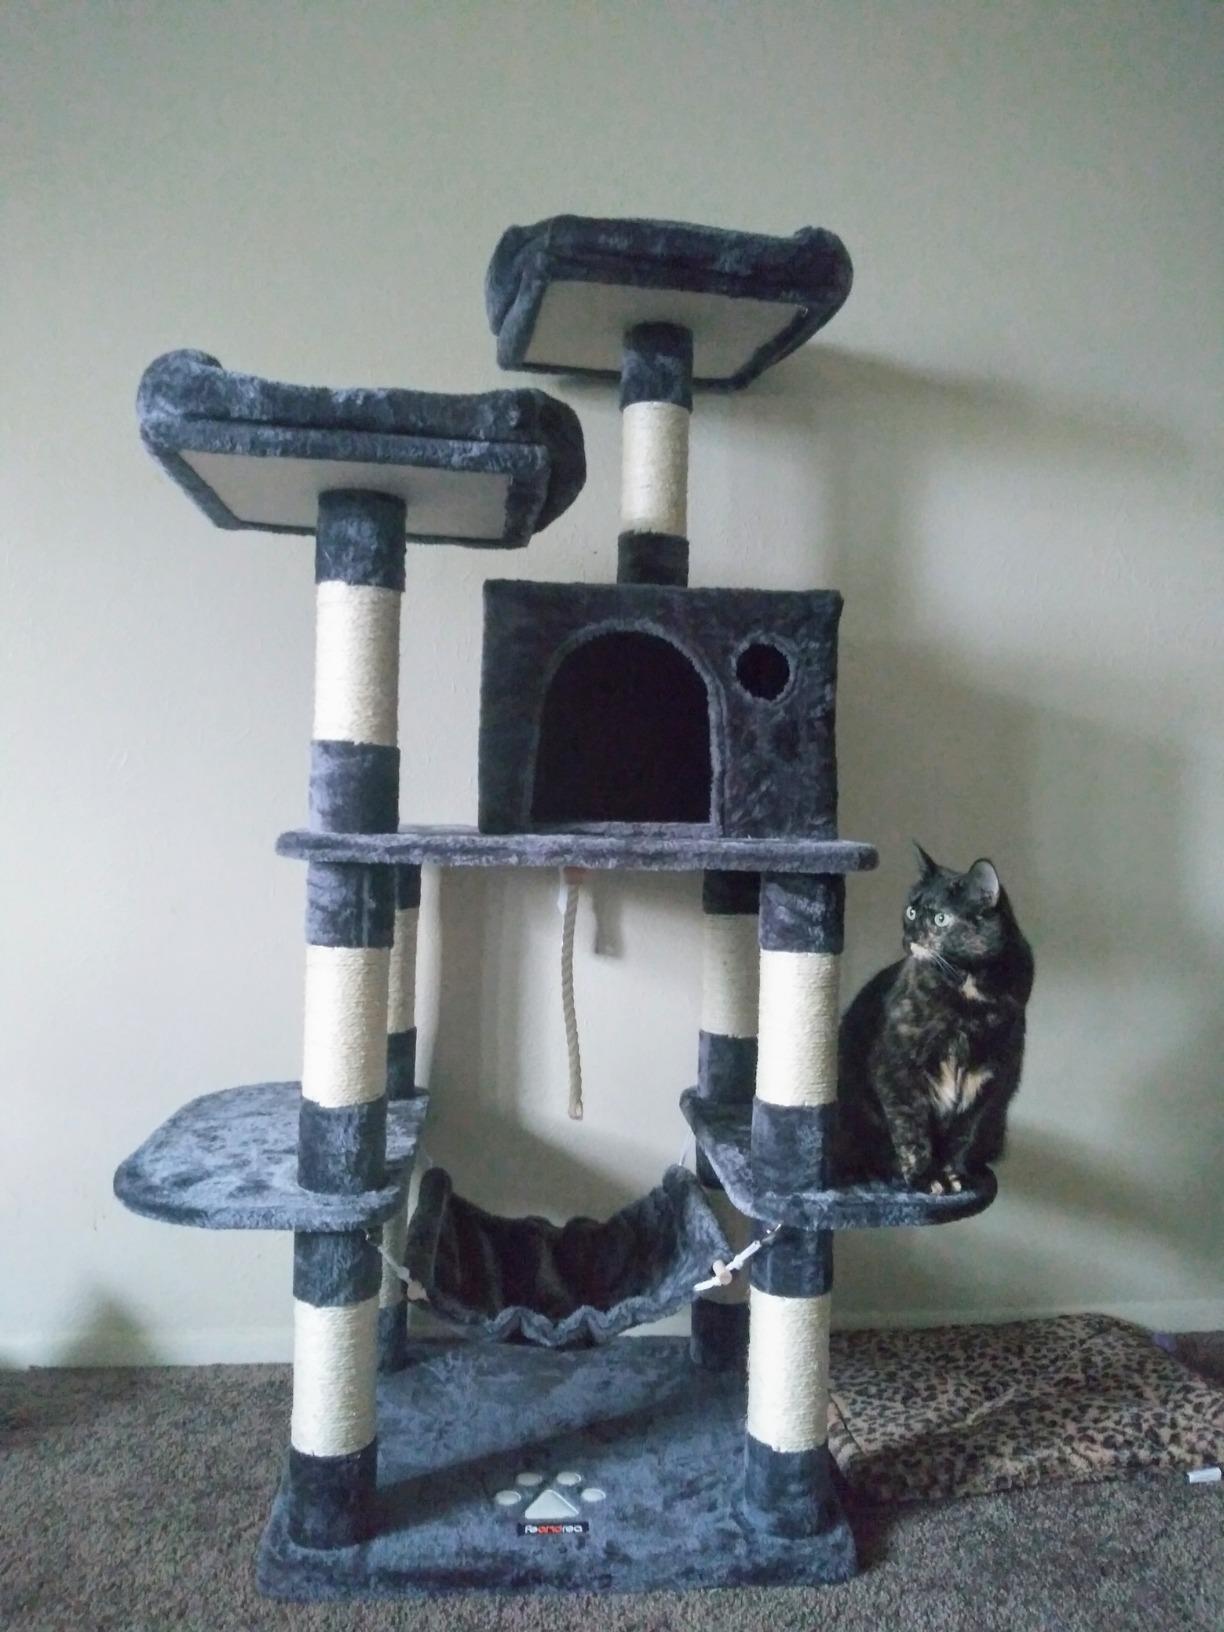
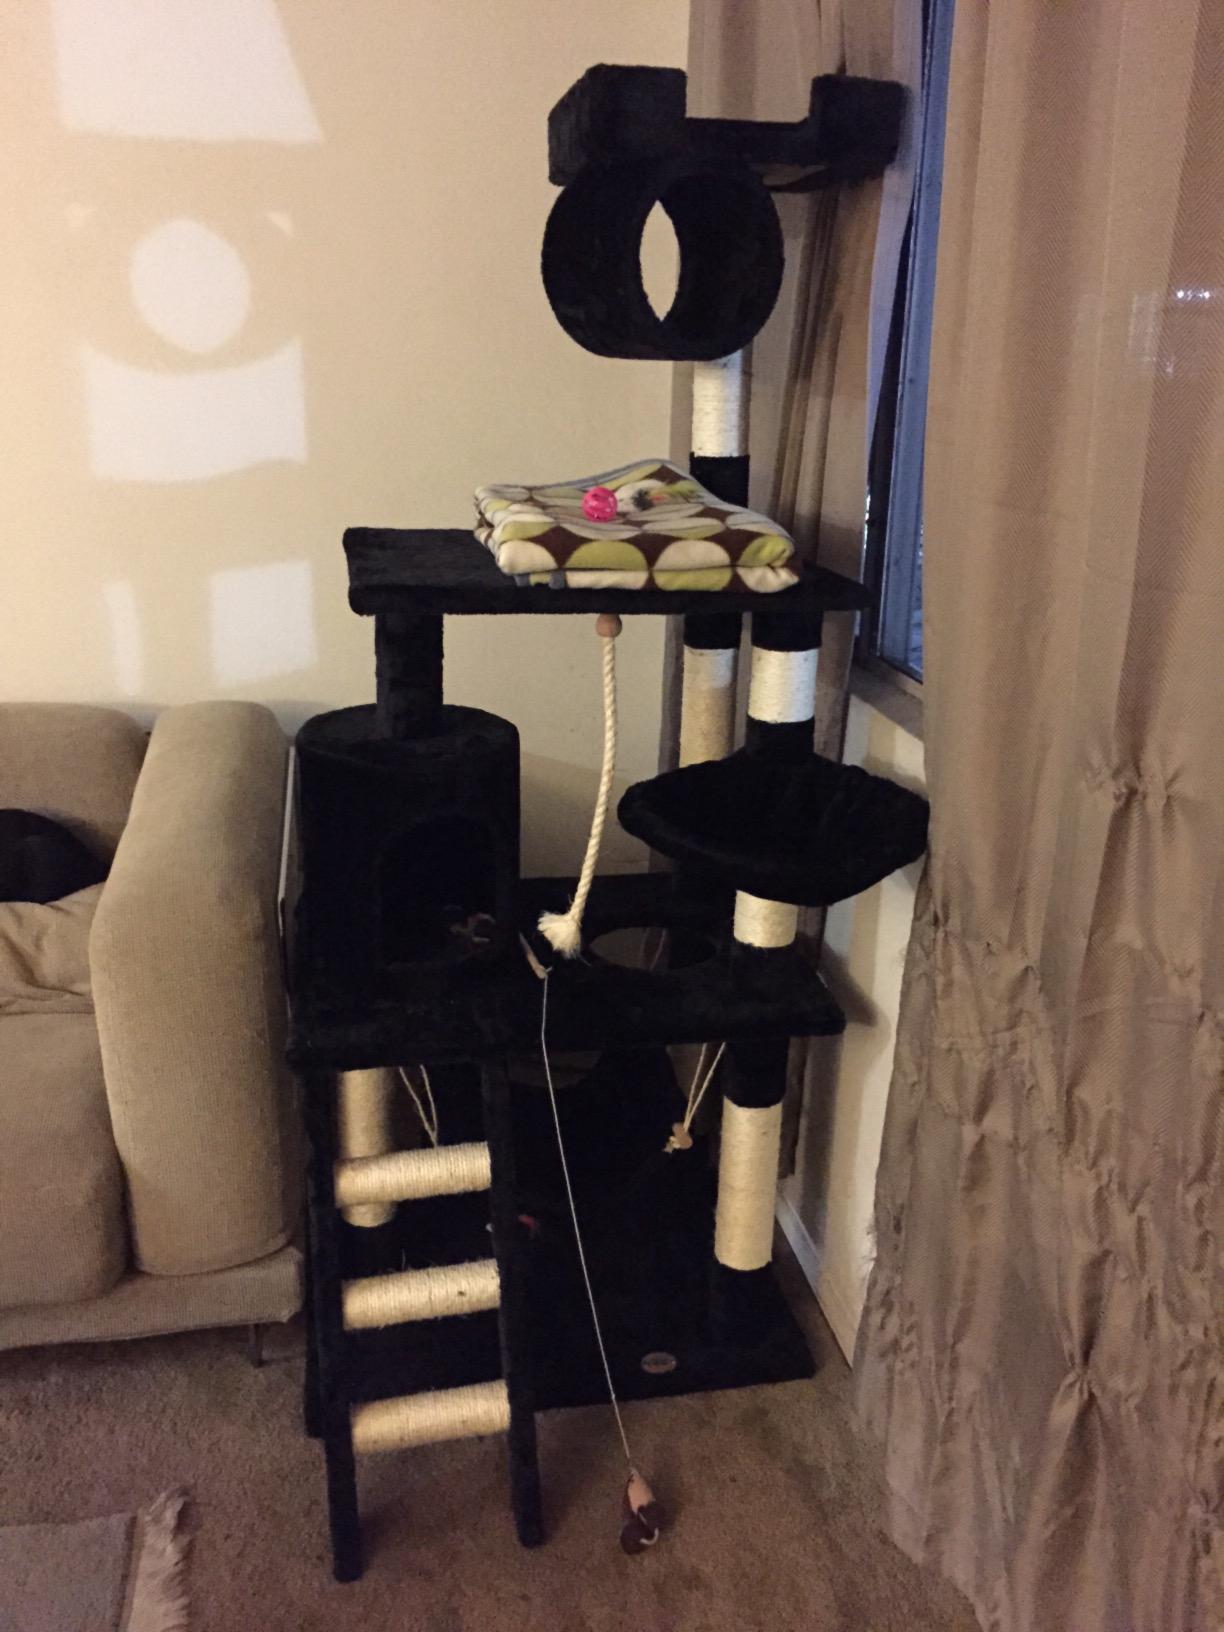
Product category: items_cat tree
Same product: no